Dannemora mine

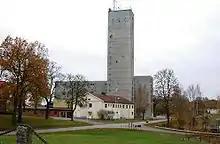
The new pithead gear at Dannemora, built in 1952

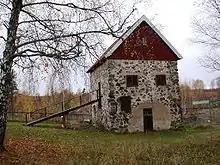
Mårten Triewald's engine house

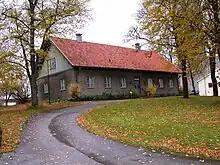
Site office at Dannemora mines

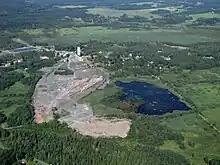
Dannemora mining area

Joachim Piper renewed the mining privileges at Dannemora in 1532 and devoted substantial resources to the mine, mainly producing iron but also other minerals. the ownership structure changed in 1545, and a dozen wealthy individuals entered as the owners, so that a number of Germans and even King Gustav Vasa took part. The Germans were most interested in the export of pig iron but the king persuaded them to start production of wrought iron. It lasted only a few years and following a related bankruptcy, the king took over the operation fully.